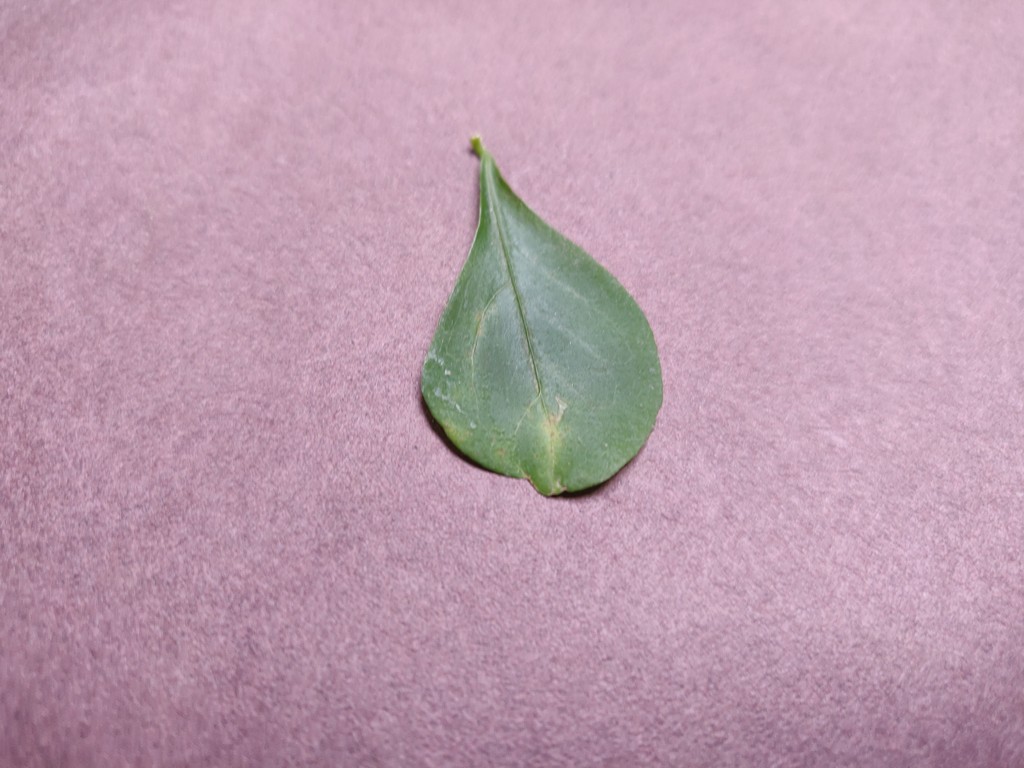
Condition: Unhealthy
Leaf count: single
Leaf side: front